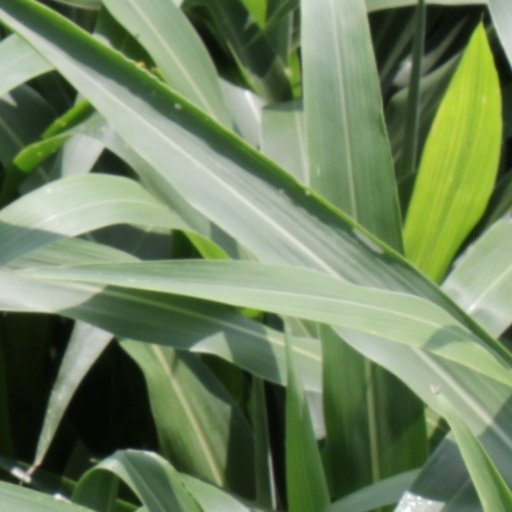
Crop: sorghum